History of Oman

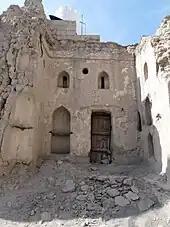
Vestiges in Nizwa

Oman was exposed to Islam in 630, during the lifetime of Muhammad; consolidation took place in the Ridda Wars in 632.